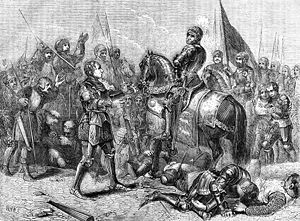
Slaget ved Bosworth / Efter slaget
Efter at have fundet Richards krans efter slaget, overrækker Lord Stanley det til Henrik.
Against a background of cheering men, an armoured man on the left hands a crown to a mounted armoured man on the right.
Slaget ved Bosworth var det sidste afgørende slag under Rosekrigene. Det var borgerkrigen mellem Huset Lancaster og Huset York, der havde hærget England i anden halvdel af det 15. århundrede. Slaget ved Bosworth fandt sted i Midtengland den 22. august 1485 og blev vundet af Lancasters støtter. Deres leder, Henrik Tudor, jarl af Richmond, blev med sin sejr den første engelske monark af Huset Tudor. Hans modstander kong Richard 3. af England, den sidste monark af Huset York, blev dræbt under slaget. Det bliver anset som afslutningen på Huset Plantagenet og dermed af skelsættende betydning i engelsk historie.